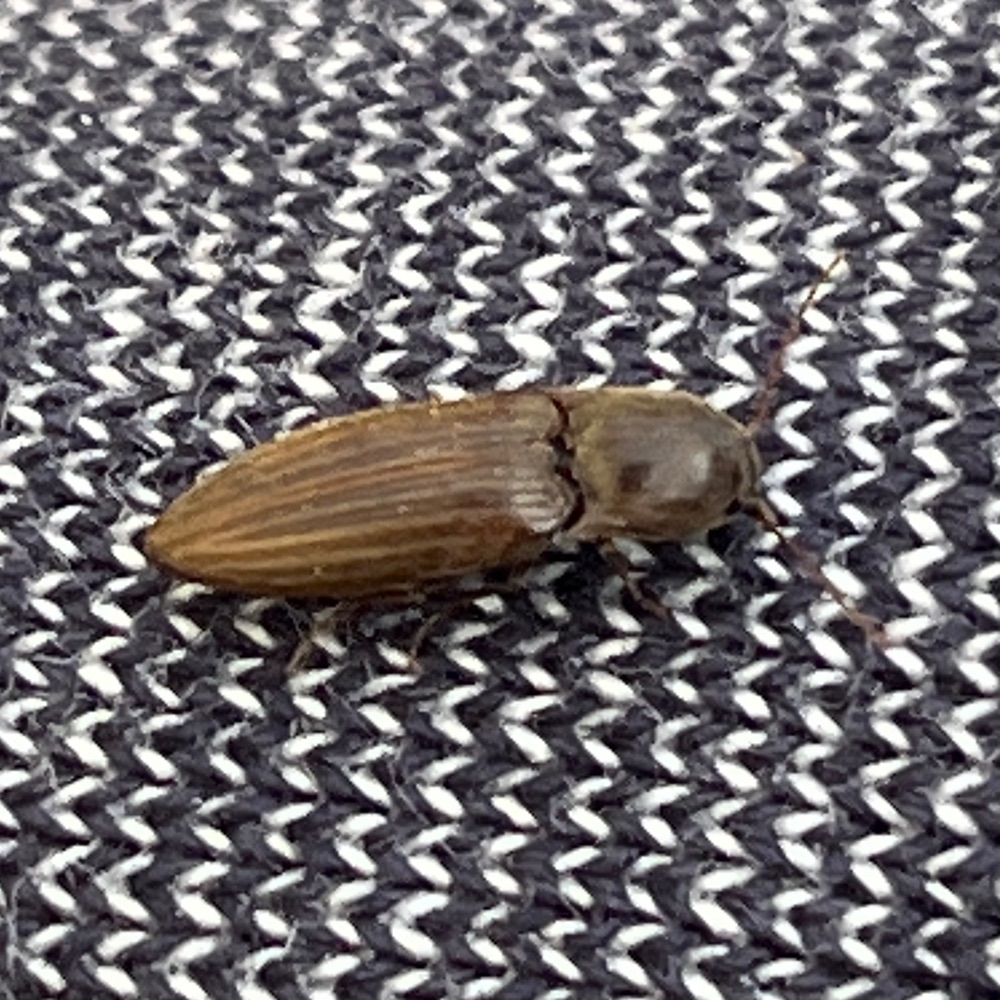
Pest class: clickbeetles_wireworms